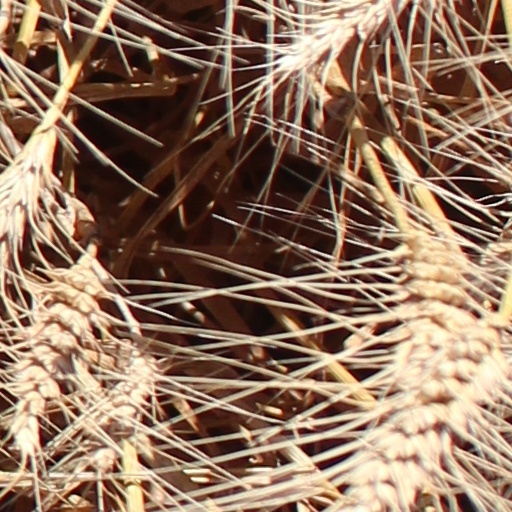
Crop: wheat